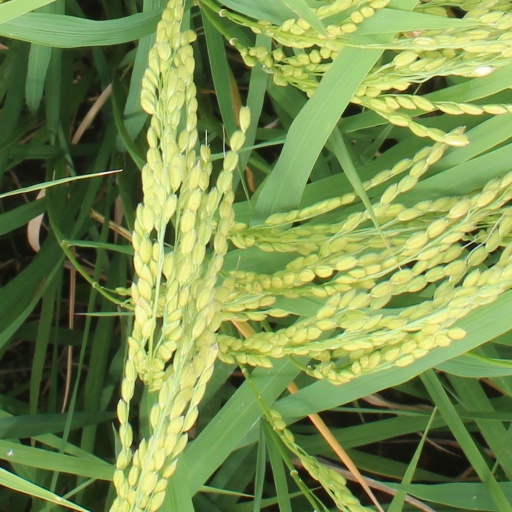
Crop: rice